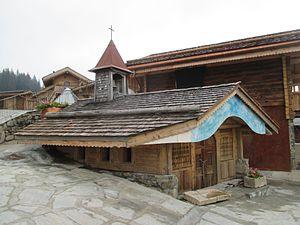
La Maison des Bois à Manigod
Manigod est une commune française située dans le département de la Haute-Savoie, en région Auvergne-Rhône-Alpes.